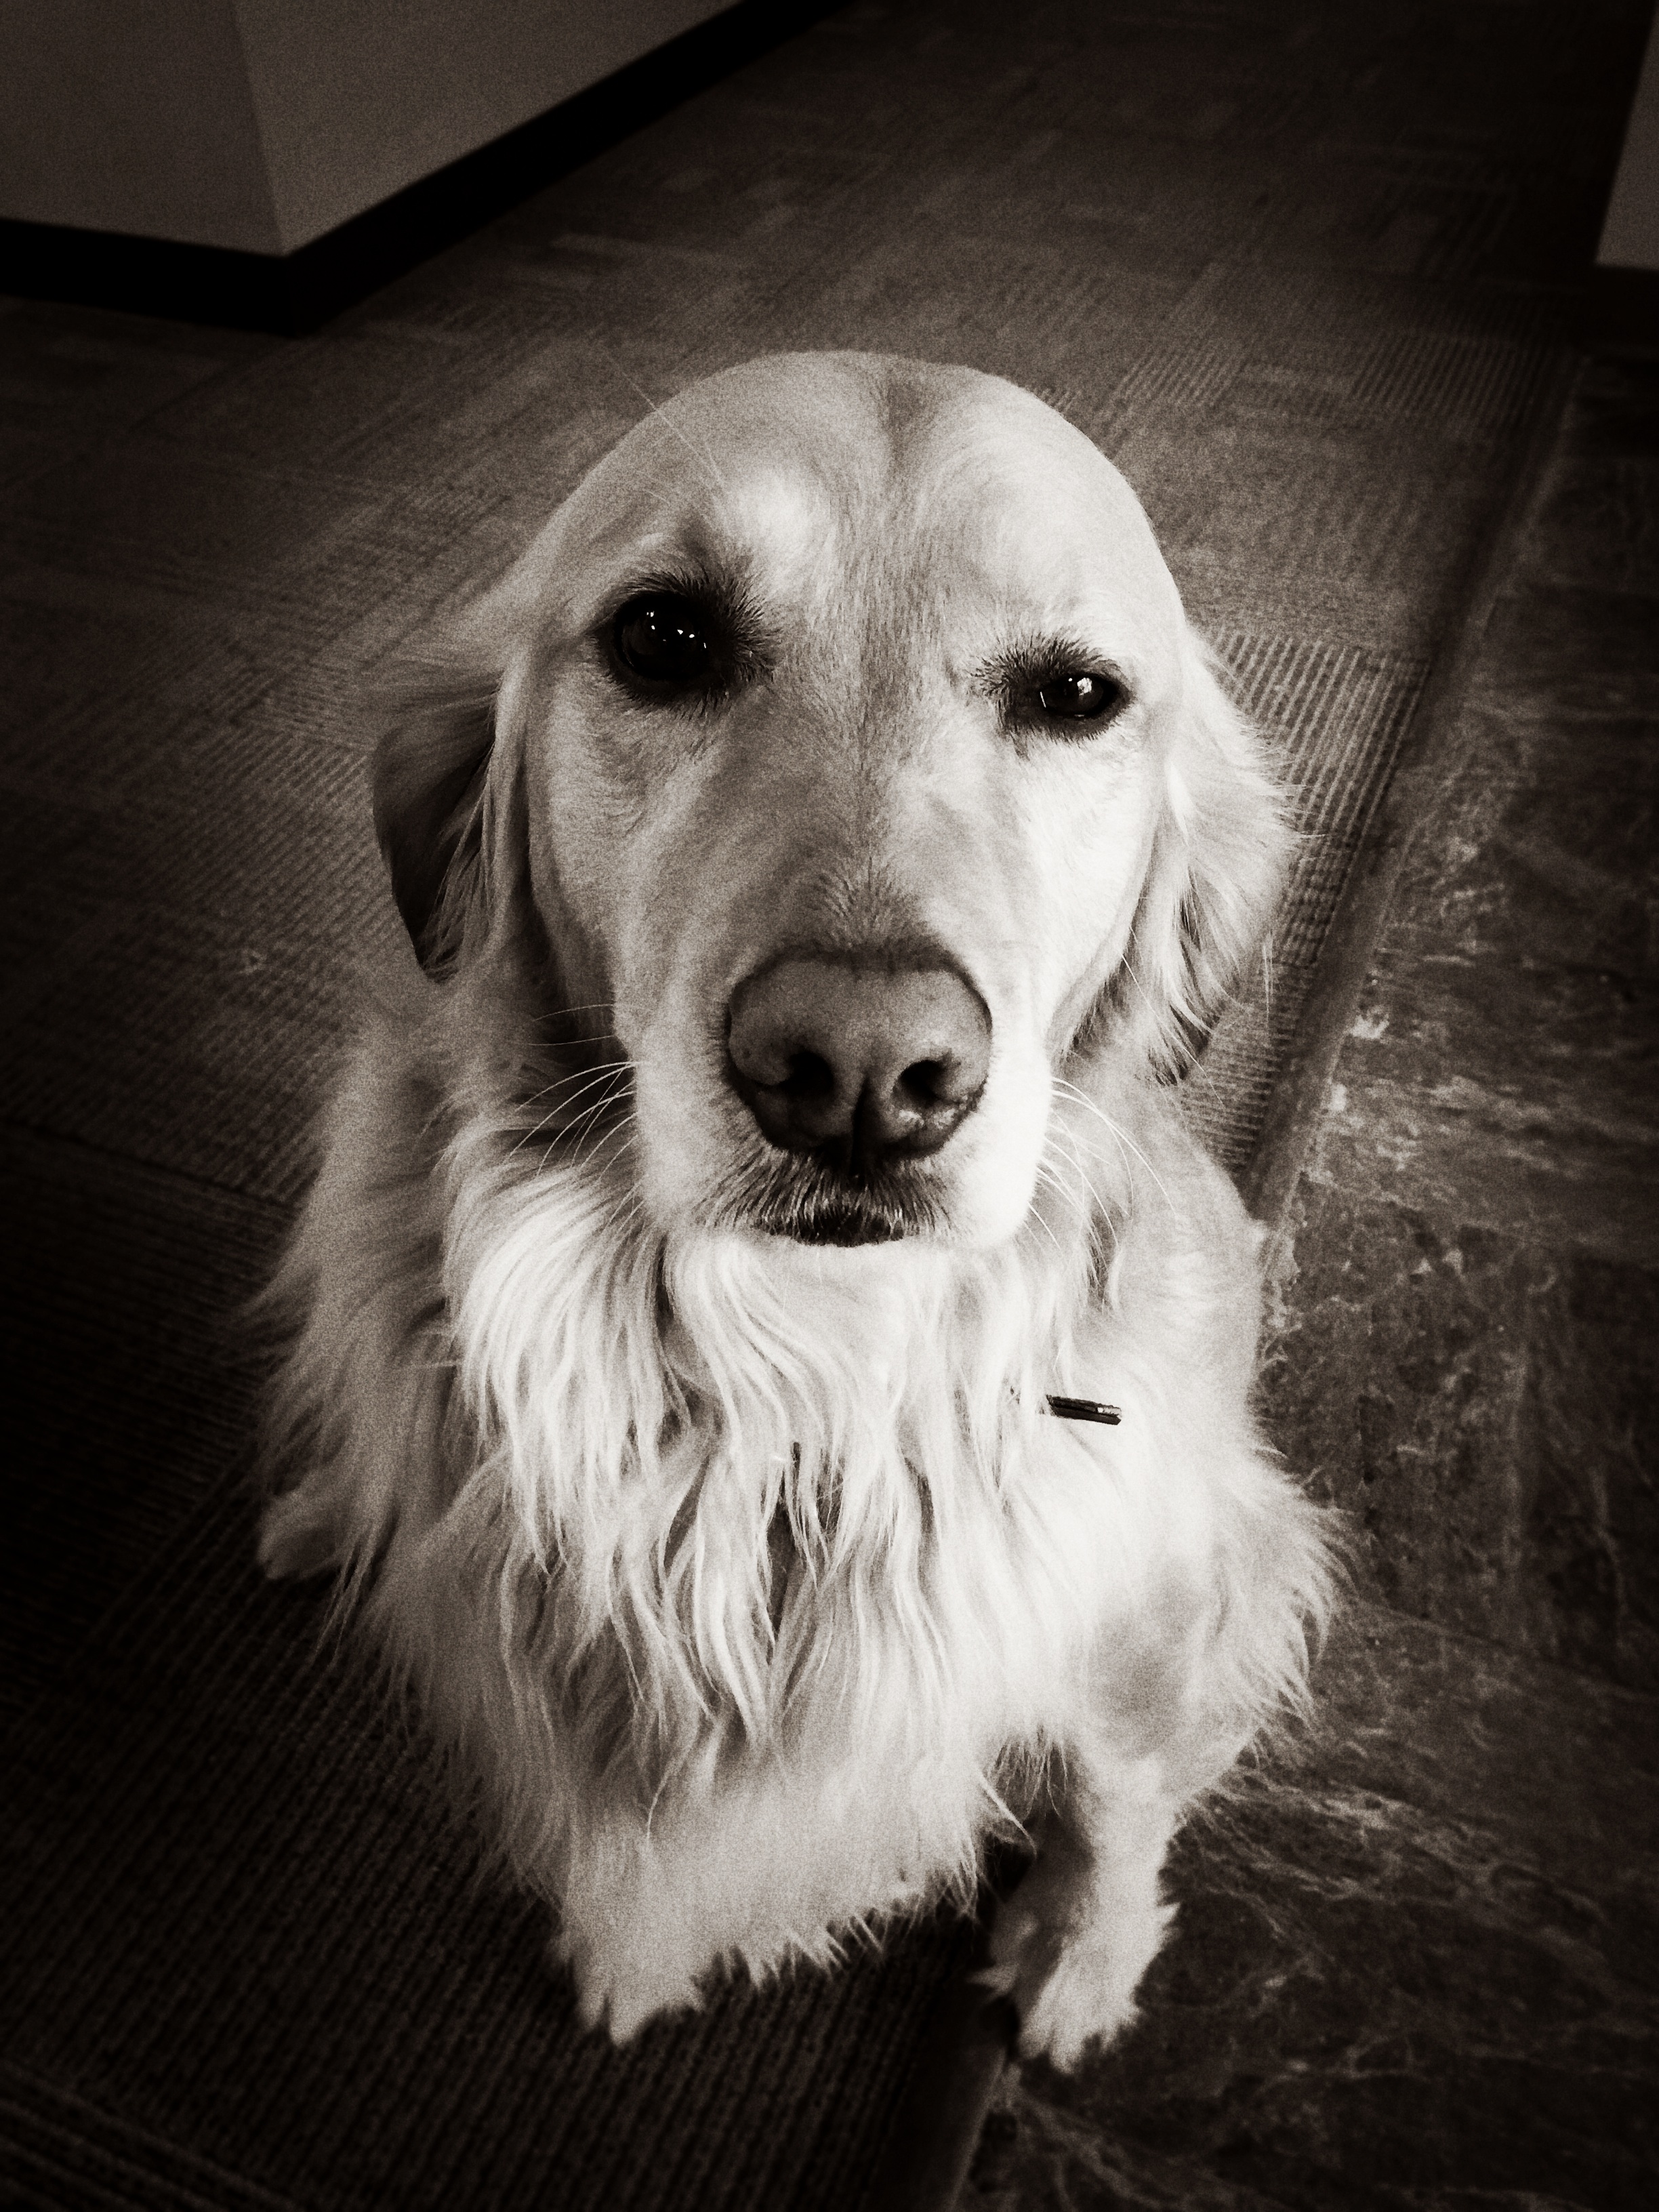
black and white, white, dog, mammal, black, monochrome, golden retriever, vertebrate, retriever, monochrome photography, dog like mammal